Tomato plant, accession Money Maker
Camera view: vertical (180 deg); turntable rotation: 330 degrees
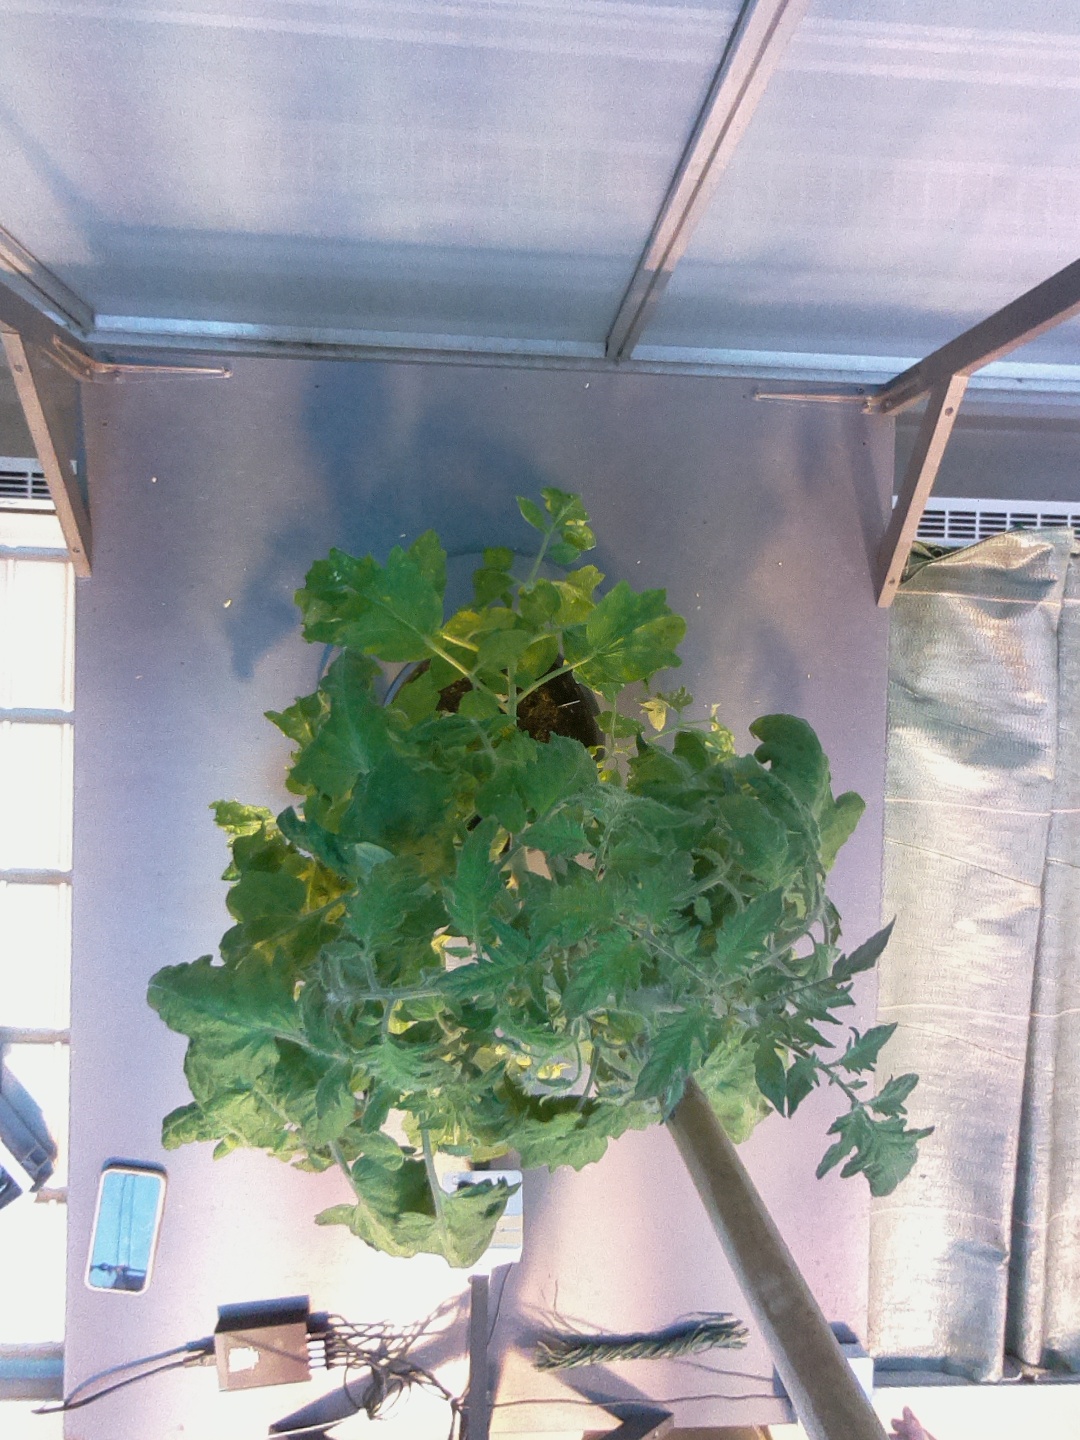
BBCH growth stage 70: Fruits at the main stem or branches visibles